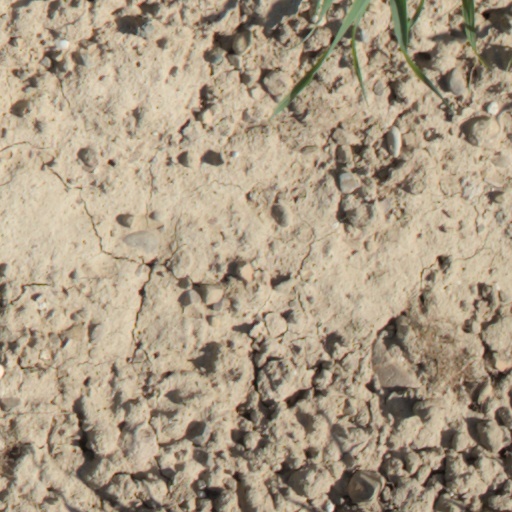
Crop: wheat